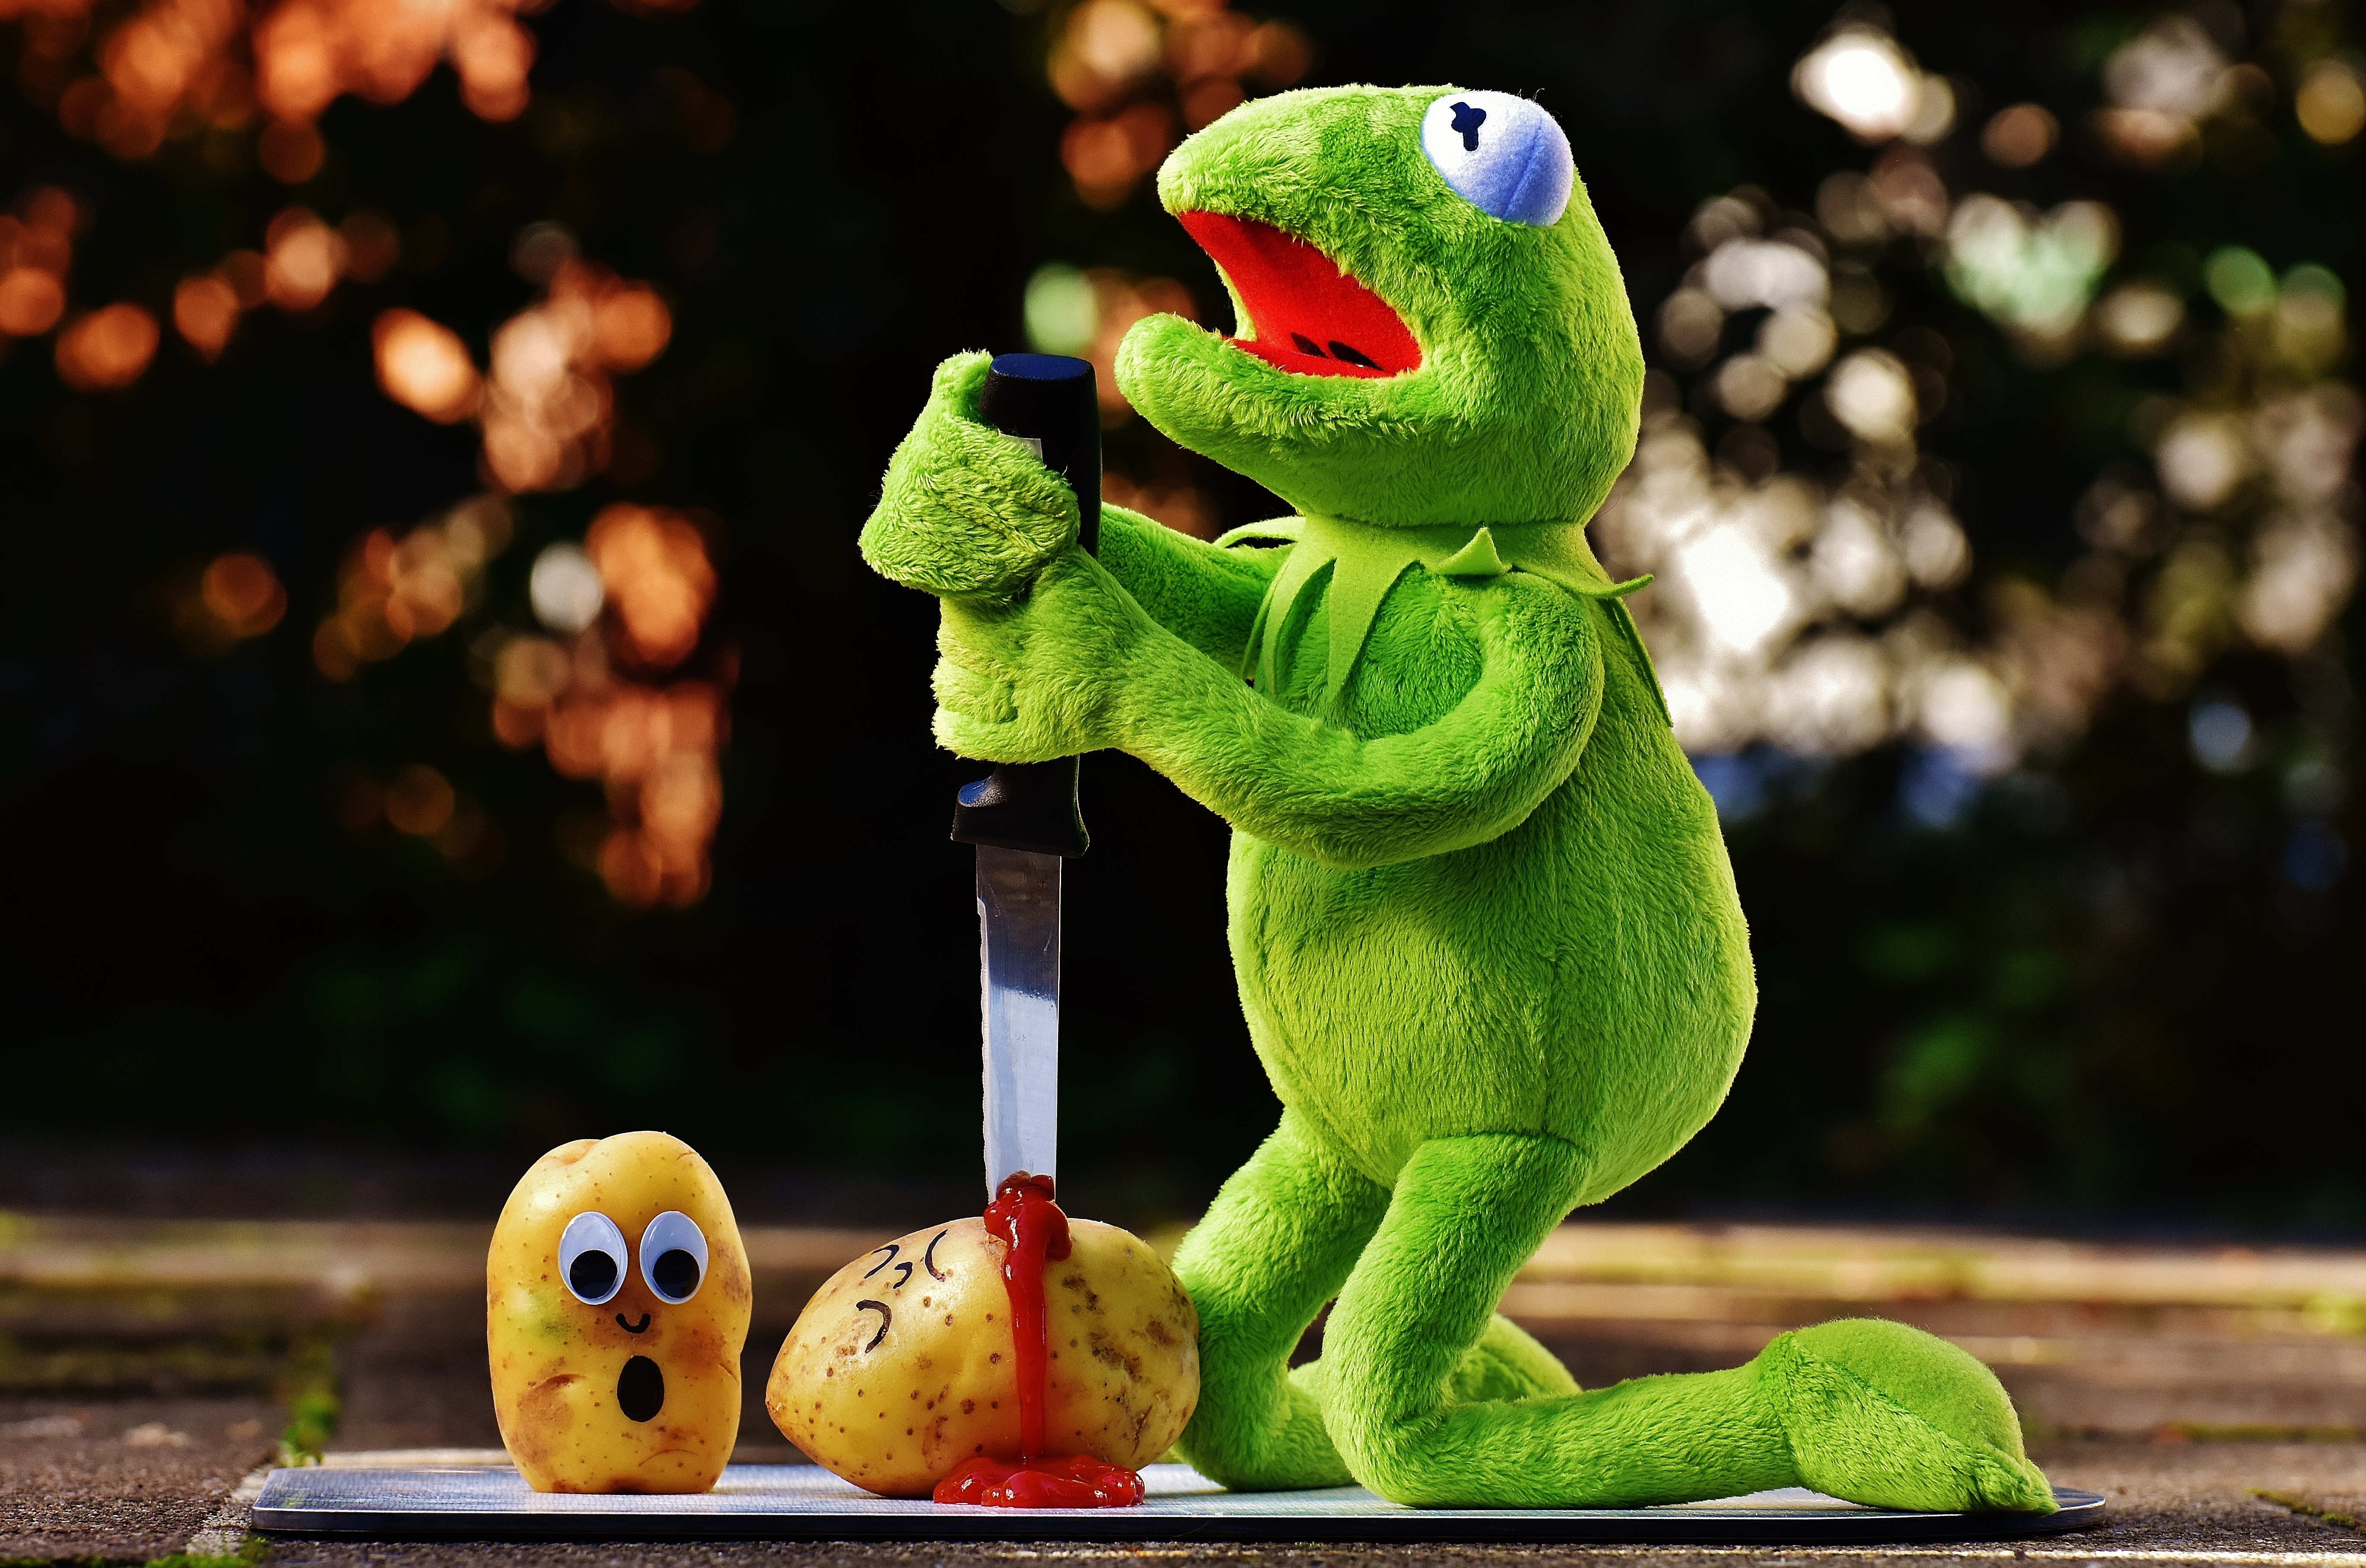
cute, green, frog, reptile, amphibian, toy, knife, sit, ketchup, blood, fun, funny, plush, stuffed animal, kermit, frogs, murder, potatoes, soft toy, potato murder, stuffed toy